CD4

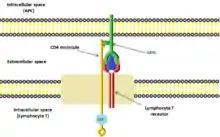
Image of CD4 co-receptor binding to MHC (Major Histocompatibility Complex) non-polymorphic region.

In molecular biology, CD4 (cluster of differentiation 4) is a glycoprotein that serves as a co-receptor for the T-cell receptor (TCR). CD4 is found on the surface of immune cells such as helper T cells, monocytes, macrophages, and dendritic cells. It was discovered in the late 1970s and was originally known as leu-3 and T4 (after the OKT4 monoclonal antibody that reacted with it) before being named CD4 in 1984. In humans, the CD4 protein is encoded by the "CD4" gene.